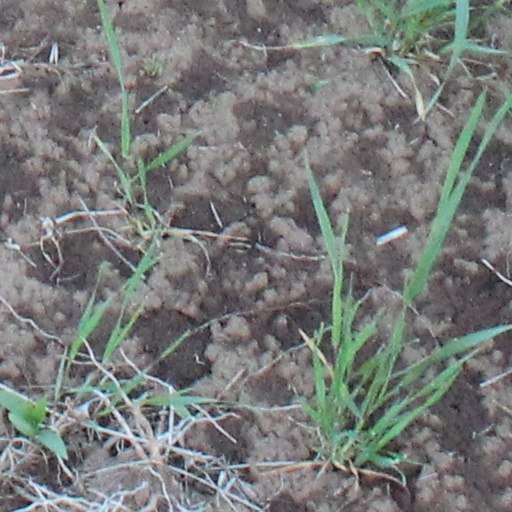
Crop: wheat